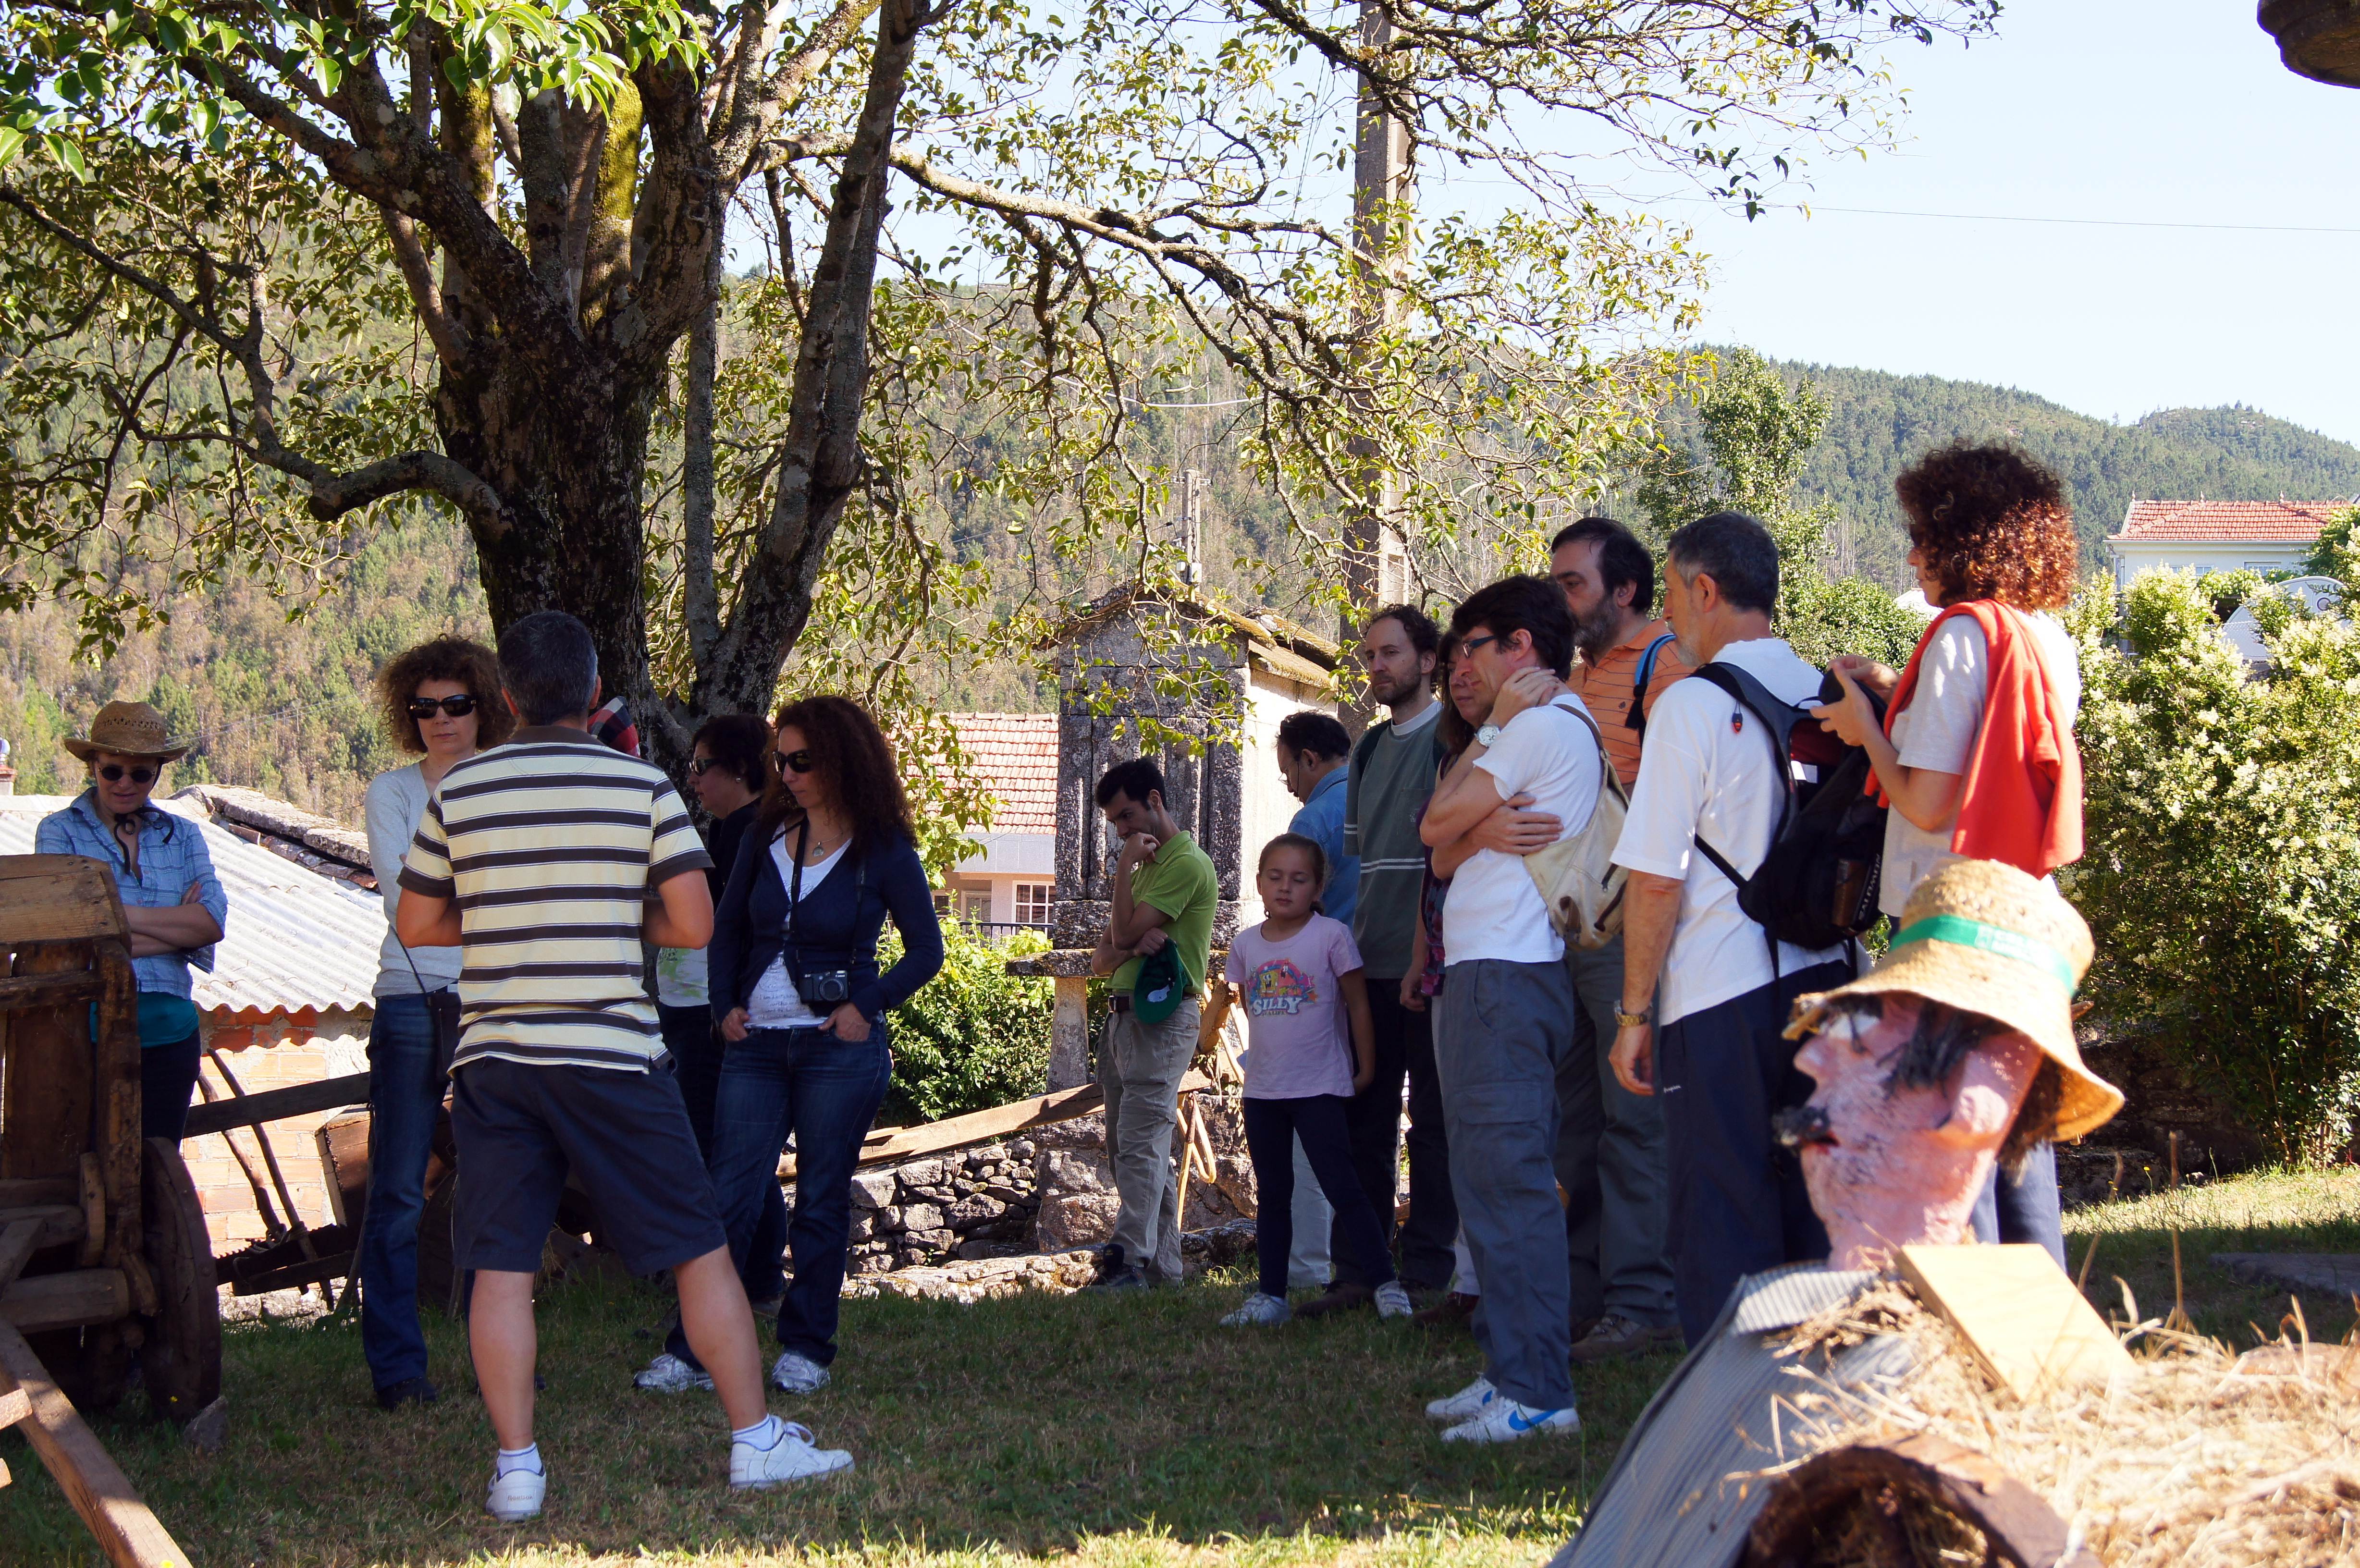
people, youth, community, picnic, spain, espaa, galicia, pontevedra, ggl1, alama, rutadaliberdade, sonya55